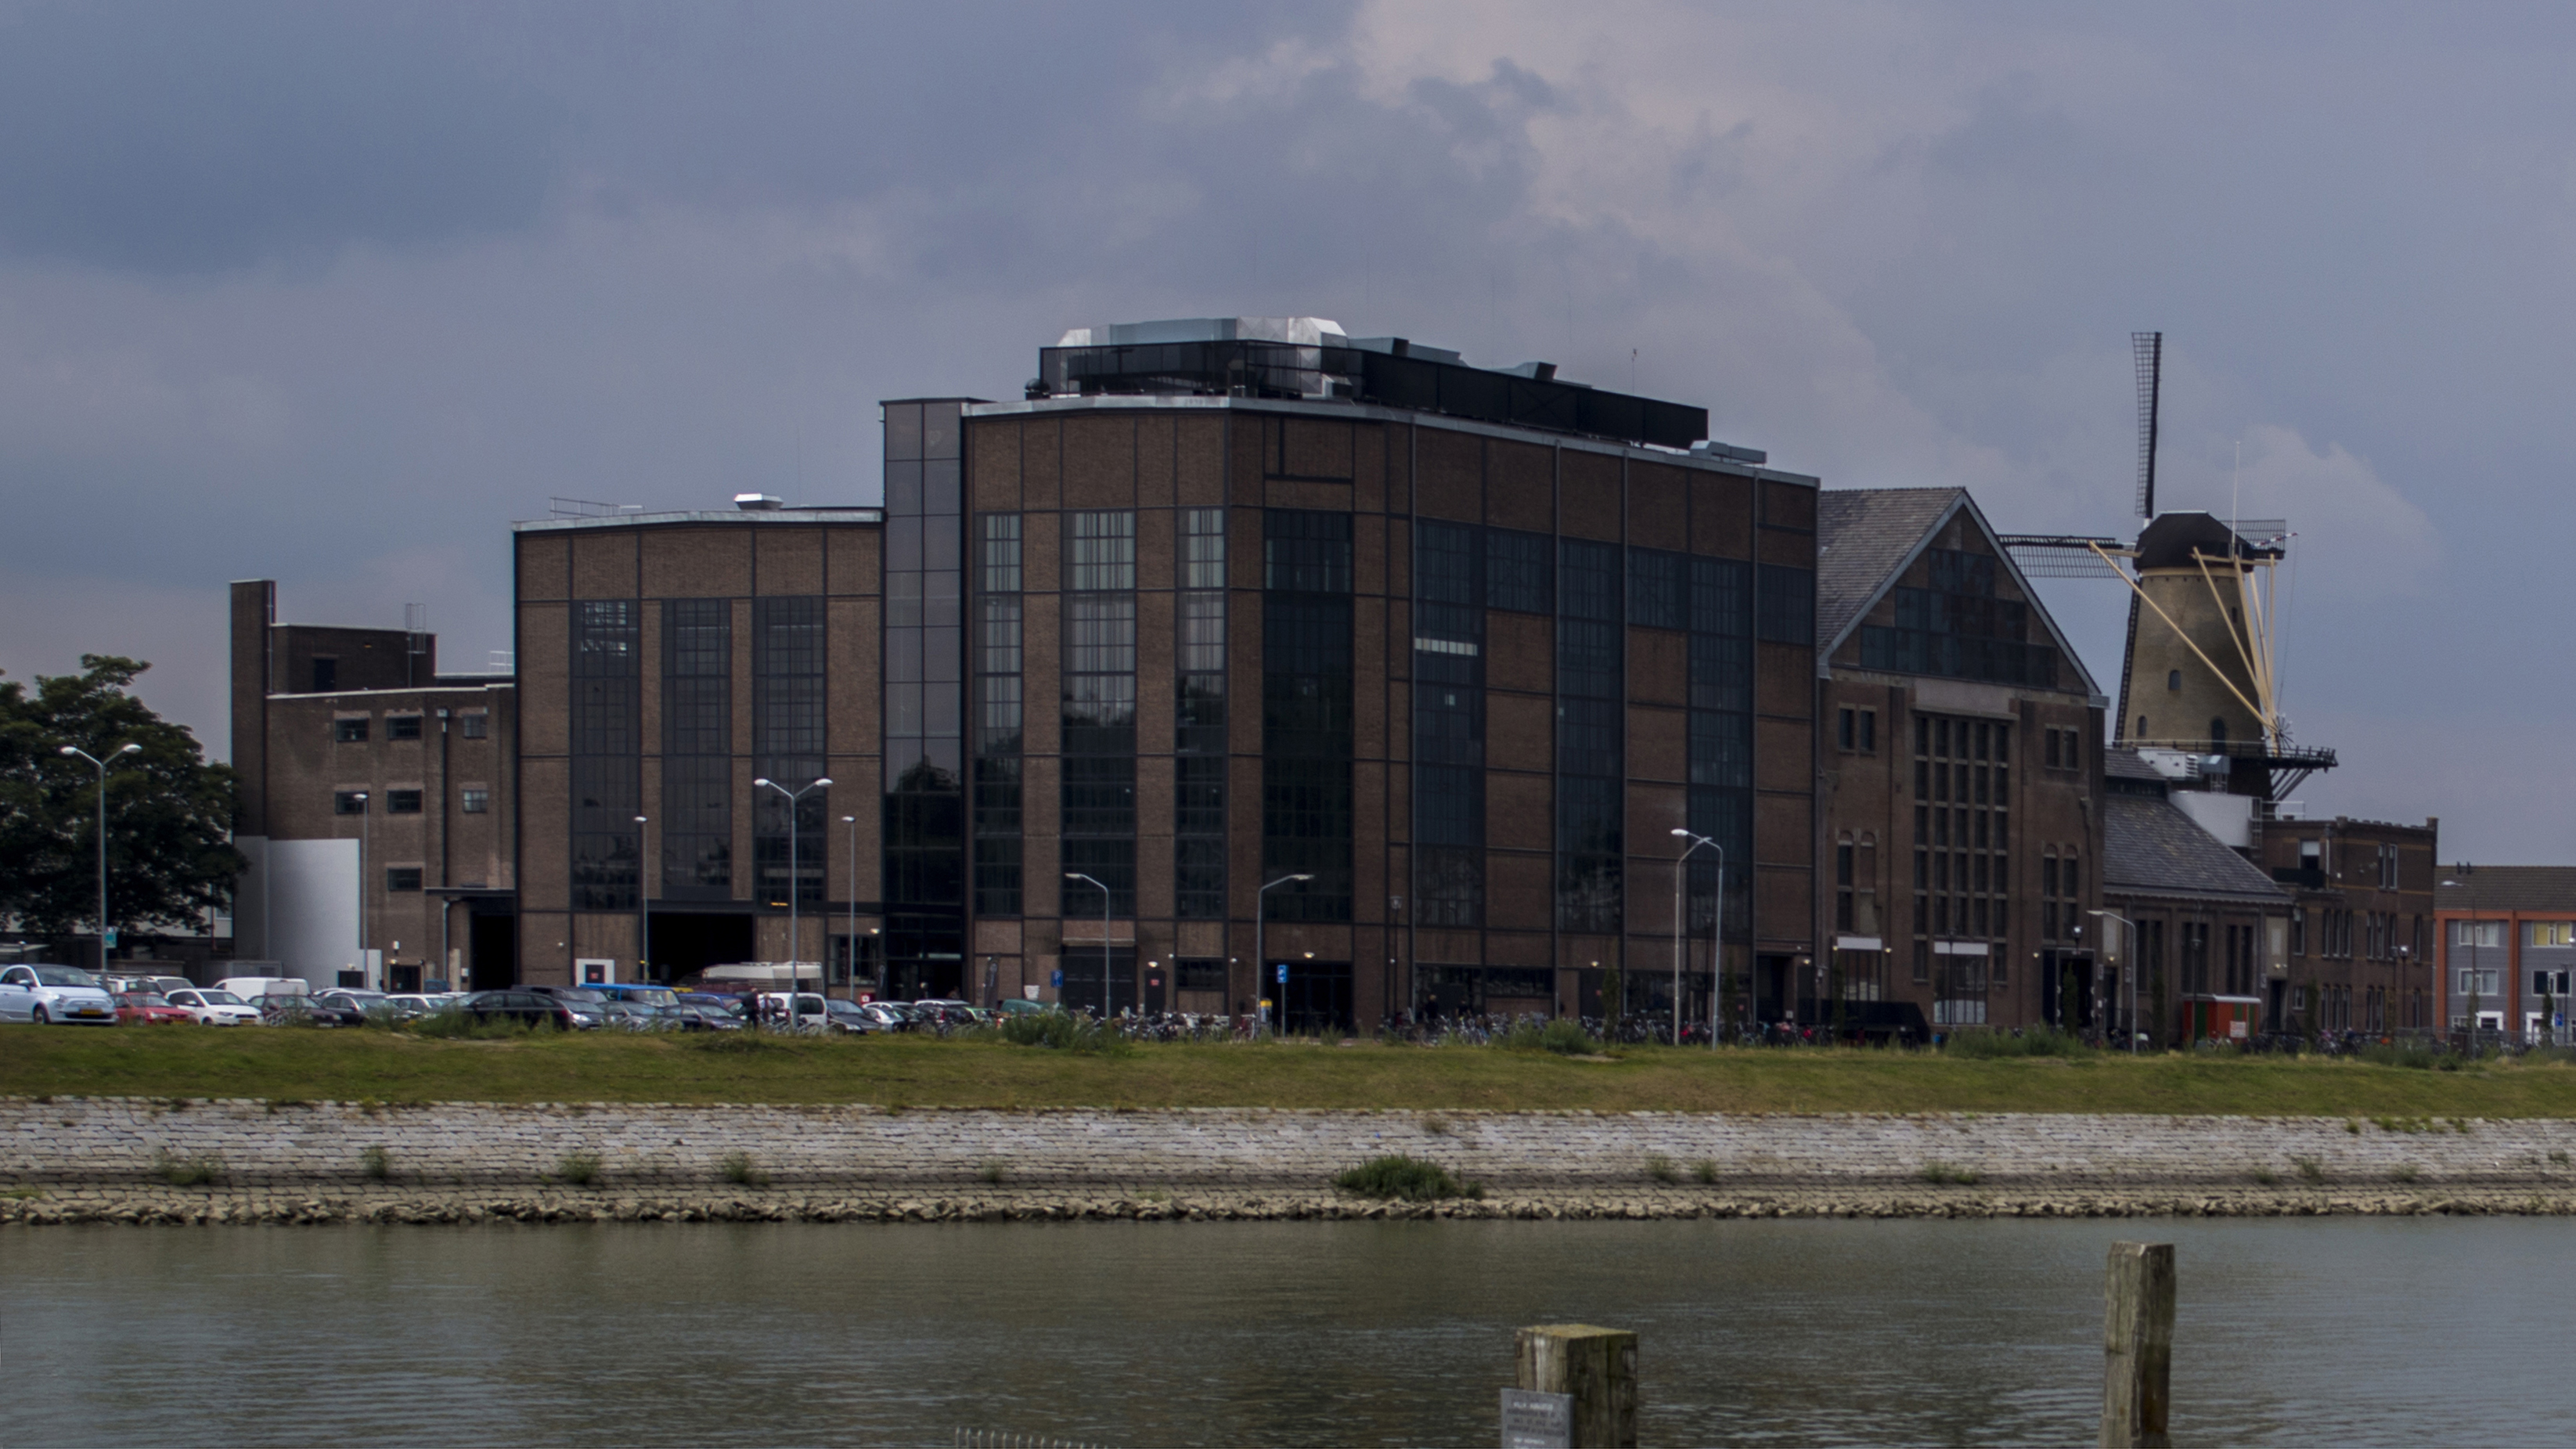
outdoor, dock, architecture, sky, house, building, city, urban, cityscape, downtown, reflection, landmark, facade, nikon, historic, stadium, waterway, tower block, holland, nederland, netherlands, dutch, outdoorphotography, kunst, theater, urbanphotography, paulvandevelde, pdvandevelde, padagudaloma, dordrecht, stadsfotografie, nederlandinfotos, historisch, stadswandeling, architectuur, pvdvfotografie, pdvandeveldedordrecht, diep, rondjedordt, dutchphotography, totallydutch, toneel, erfgoedcentrumdiep, molen, dordrechtmonumenteel, cultuur, bioscoop, noordendijk, grandcaf, cultureelcentrum, energiehuis, kijkckoverdendijck, urban area